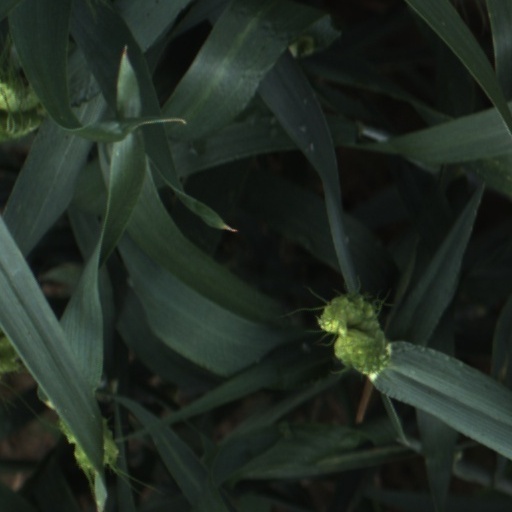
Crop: wheat